Narrowboat

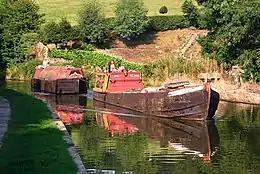
Historic working narrow boats on the Macclesfield Canal in Cheshire, England. The leading boat, "Forget Me Not", is hauling the un-powered butty "Lilith". This became a familiar operating pattern once motors began to replace horses.

The rear portion of the boat became the "boatman's cabin", familiar from picture postcards and museums, famous for its space-saving ingenuity and interior made attractive by a warm stove, a steaming kettle, gleaming brass, fancy lace, painted housewares and decorated plates. Such descriptions rarely consider the actual comfort of a (sometimes large) family, working brutally hard and long days, sleeping in one tiny cabin. However many shore-bound workers endured harder indoor trades in less healthy conditions and in worse accommodation, where the family was separated for long hours rather than being together all day. The lifestyle afloat, by definition itinerant, made it impossible for children to attend school. Most boat people were effectively illiterate and ostracised by those living "on the bank", who considered themselves superior.